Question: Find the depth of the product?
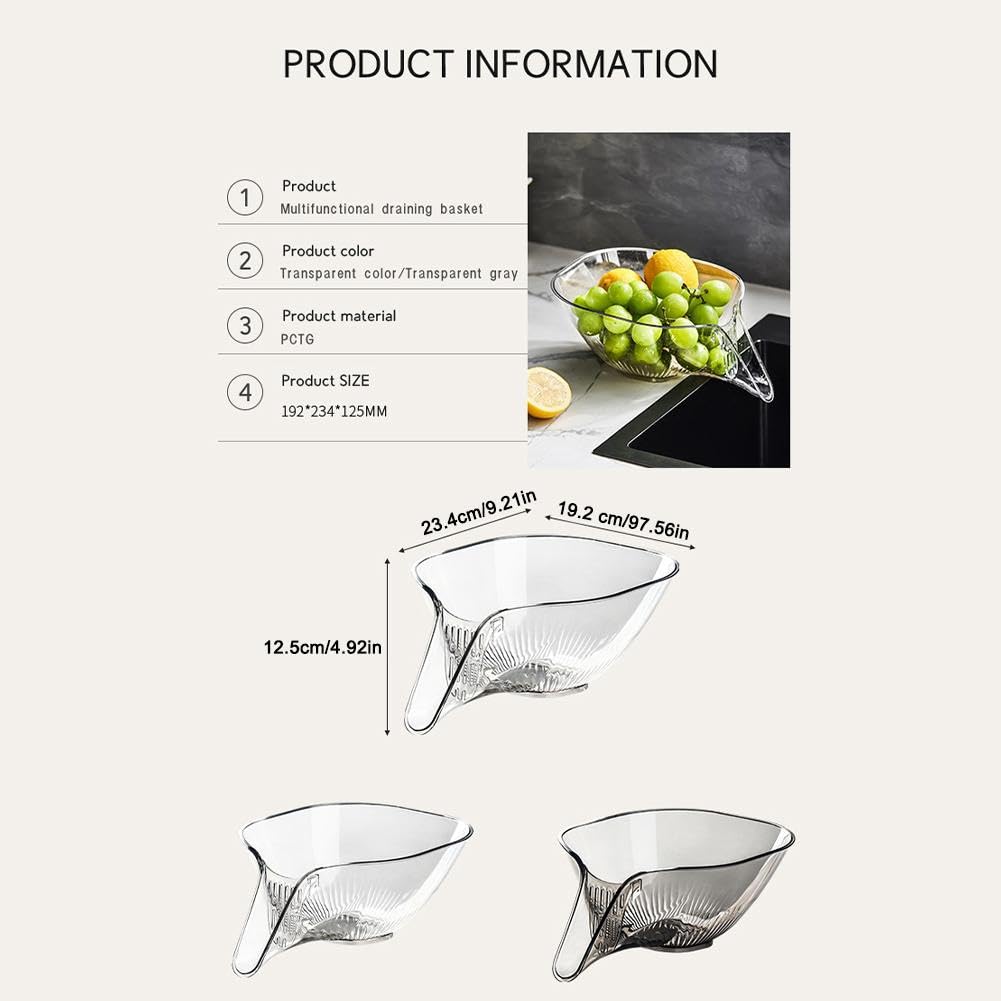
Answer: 23.4 centimetre